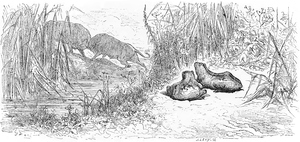
Les Deux Taureaux et une grenouille est la troisième fable du livre II de Jean de La Fontaine situé dans le premier recueil des Fables de La Fontaine, édité pour la première fois en 1668.